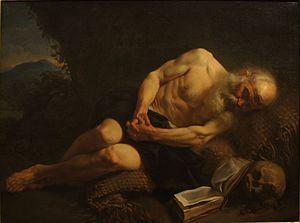
La solitude est l'état, ponctuel ou durable, plus ou moins choisi ou subi, d'un individu qui n’est engagé dans aucun rapport avec autrui.
Joseph-Marie Vien, né à Montpellier le 18 juin 1716, et mort à Paris le 27 mars 1809, est un peintre, dessinateur et graveur français, précurseur du néoclassicisme.